Entranceway at Main Street at Roycroft Boulevard

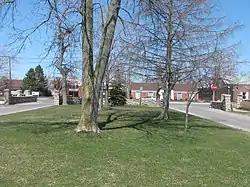
Entranceway at Main Street at Roycroft Boulevard from south, April 12, 2009

Entranceway at Main Street at Roycroft Boulevard is a suburban residential subdivision entranceway built in 1918. It is on Main Street (New York State Route 5) in the hamlet of Snyder, New York, in the town of Amherst within Erie County. The entranceway is a marker that represents the American suburbanization of rural areas, suburbanization that occurred through transportation-related land development on the edges of urban areas. It consists of a variety of half-height wall formations, featuring a semicircular wall on the Roycroft Boulevard median's intersection with Main Street. The entranceway was added to the National Register of Historic Places on December 7, 2005.